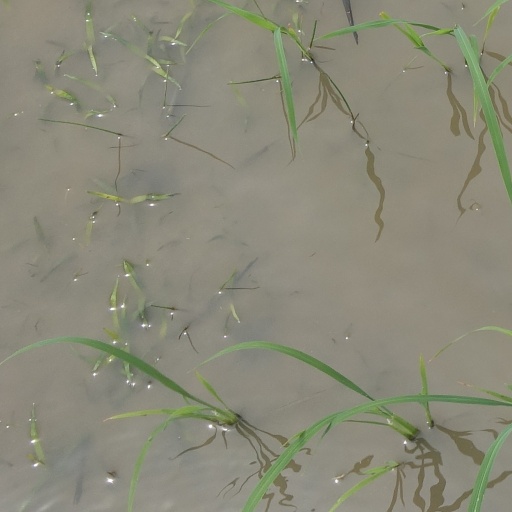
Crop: rice